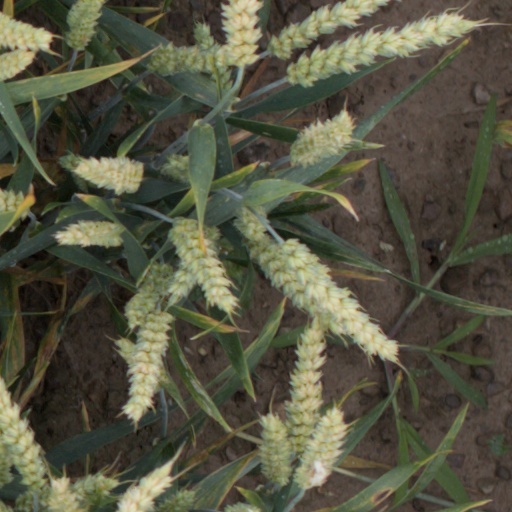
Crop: wheat